Saint Patrick's Day in the United States

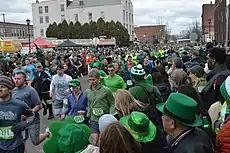
A wave of runners in the Holyoke St. Patrick's Day Road Race pass the starting line

As Ohio's largest and oldest St. Patrick's Day celebration, Cleveland has honored its Irish heritage with an annual Saint Patrick's Day parade first begun in 1842. The parade always occurs on March 17, no matter the day of the week. Originally held in the city's nearby westside neighborhoods, where a higher percentage of the population was of Irish descent, the parade route today runs along Superior Avenue, downtown, from East 18th Street to Public Square.